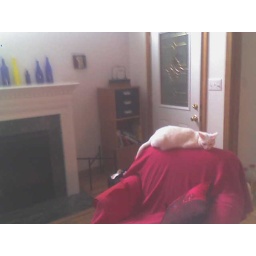
holden on red chair in living room